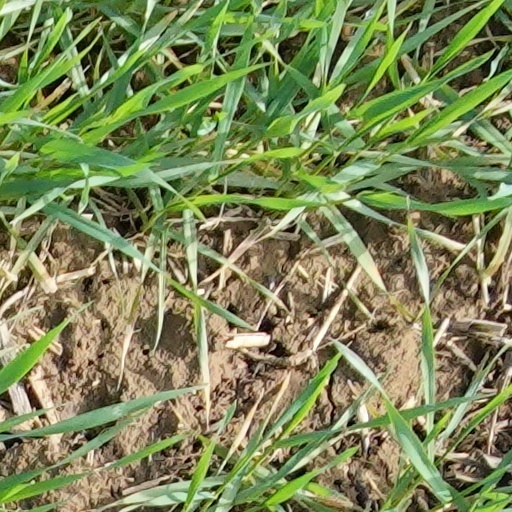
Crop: wheat